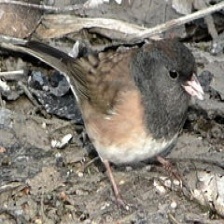
Species: DARK EYED JUNCO
Scientific name: JUNCO HYEMALIS